Neabsco Iron Works

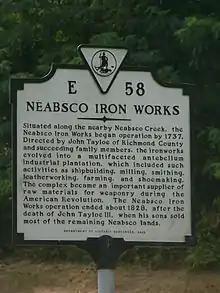
Neabsco Iron Works marker, located near the Neabsco Iron Works on Route 1, AKA Jefferson Davis Hwy, AKA The Kings Highway, AKA The Potomac Path

The Neabsco Iron Works (alternates: Neabsco Company; Neabsco Iron Foundry) was located in Woodbridge, Virginia, US. It was situated on by the Neabsco Creek.